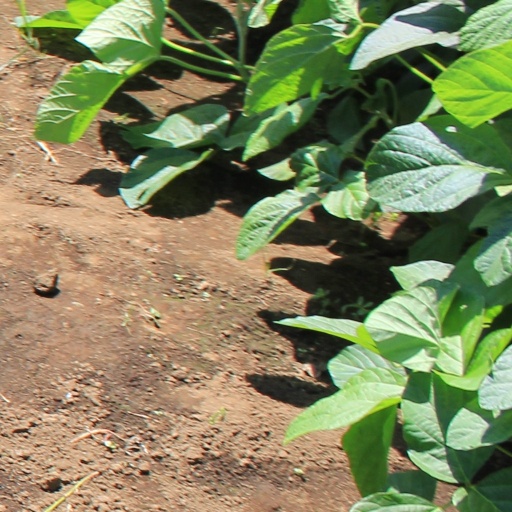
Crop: soybean